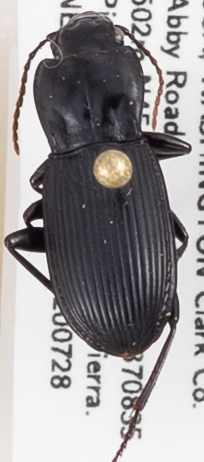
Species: Pterostichus herculaneus
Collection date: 2020-07-28
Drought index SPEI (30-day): -0.1
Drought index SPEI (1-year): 0.32
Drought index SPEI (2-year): -1.69